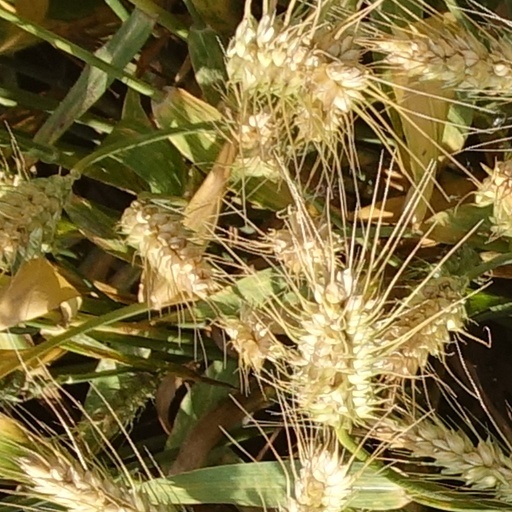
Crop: wheat